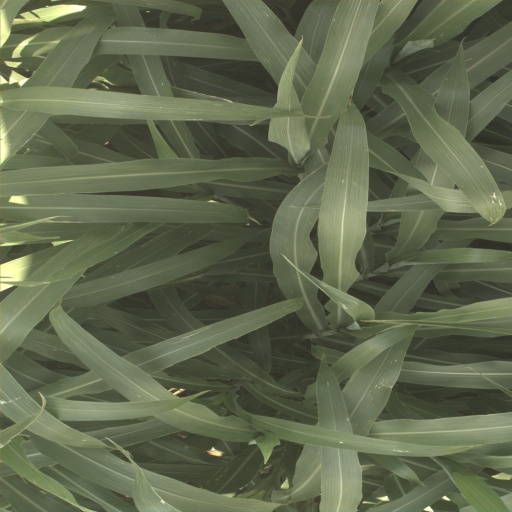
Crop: sorghum